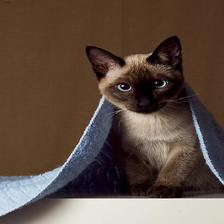
Species: cat
Breed: Siamese